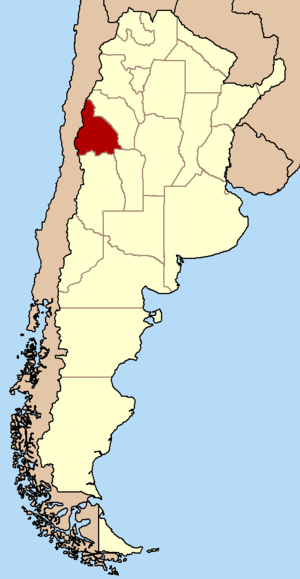
San Juan (provins i Argentina)
San Juan-provinsens beliggenhed i Argentina
San Juan er en ørkenprovins i det vestlige Argentina ved foden af Andesbjergene. Naboprovinser er La Rioja, San Luis og Mendoza. Mod vest ligger Chile. San Juan har en befolkning på 620.000 og dækker et areal på 89,651 km².